Yellow-throated nightingale-thrush

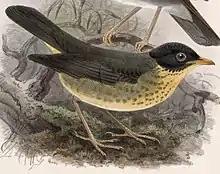
1902 illustration

It has a lifespan of around 4.2 years, and is not considered a migratory species.